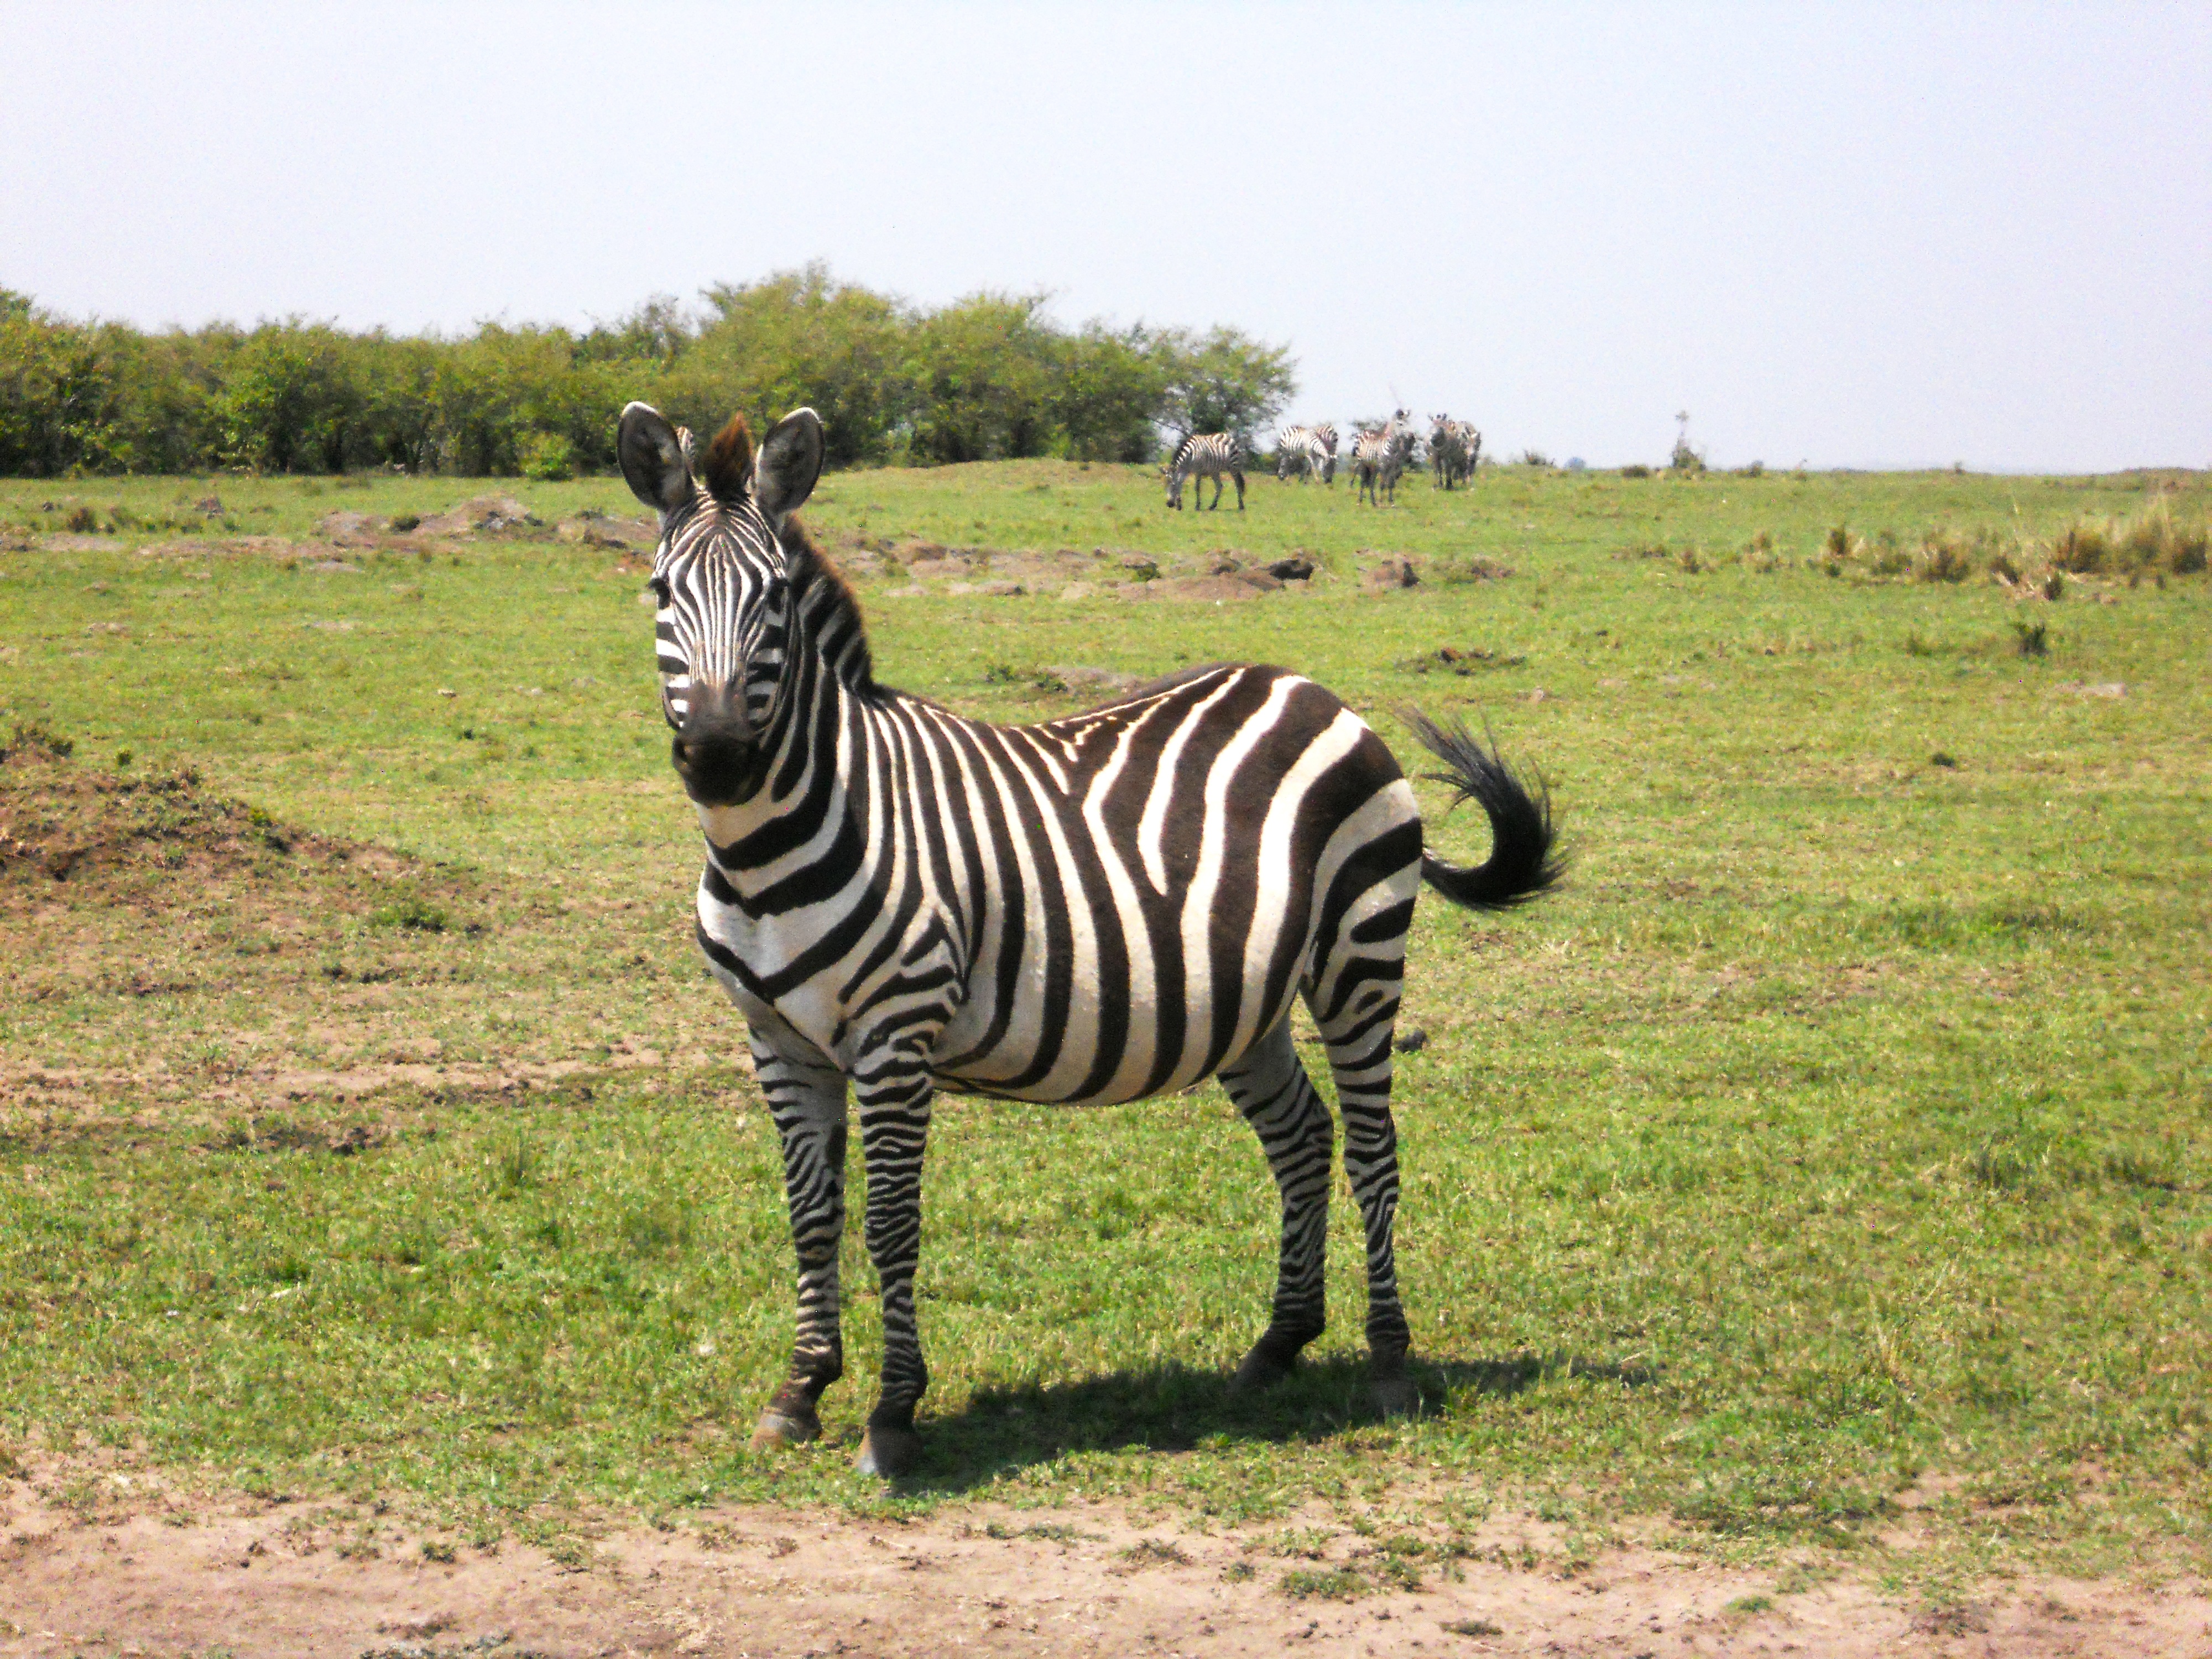
mammal, wildlife, fauna, zebra, savanna, horse like mammal, safari, grassland, adventure, plain